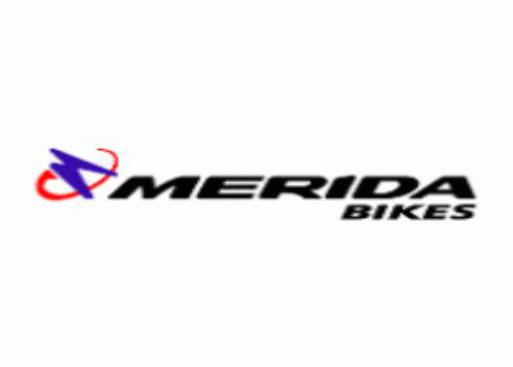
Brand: merida bikes
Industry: Transportation